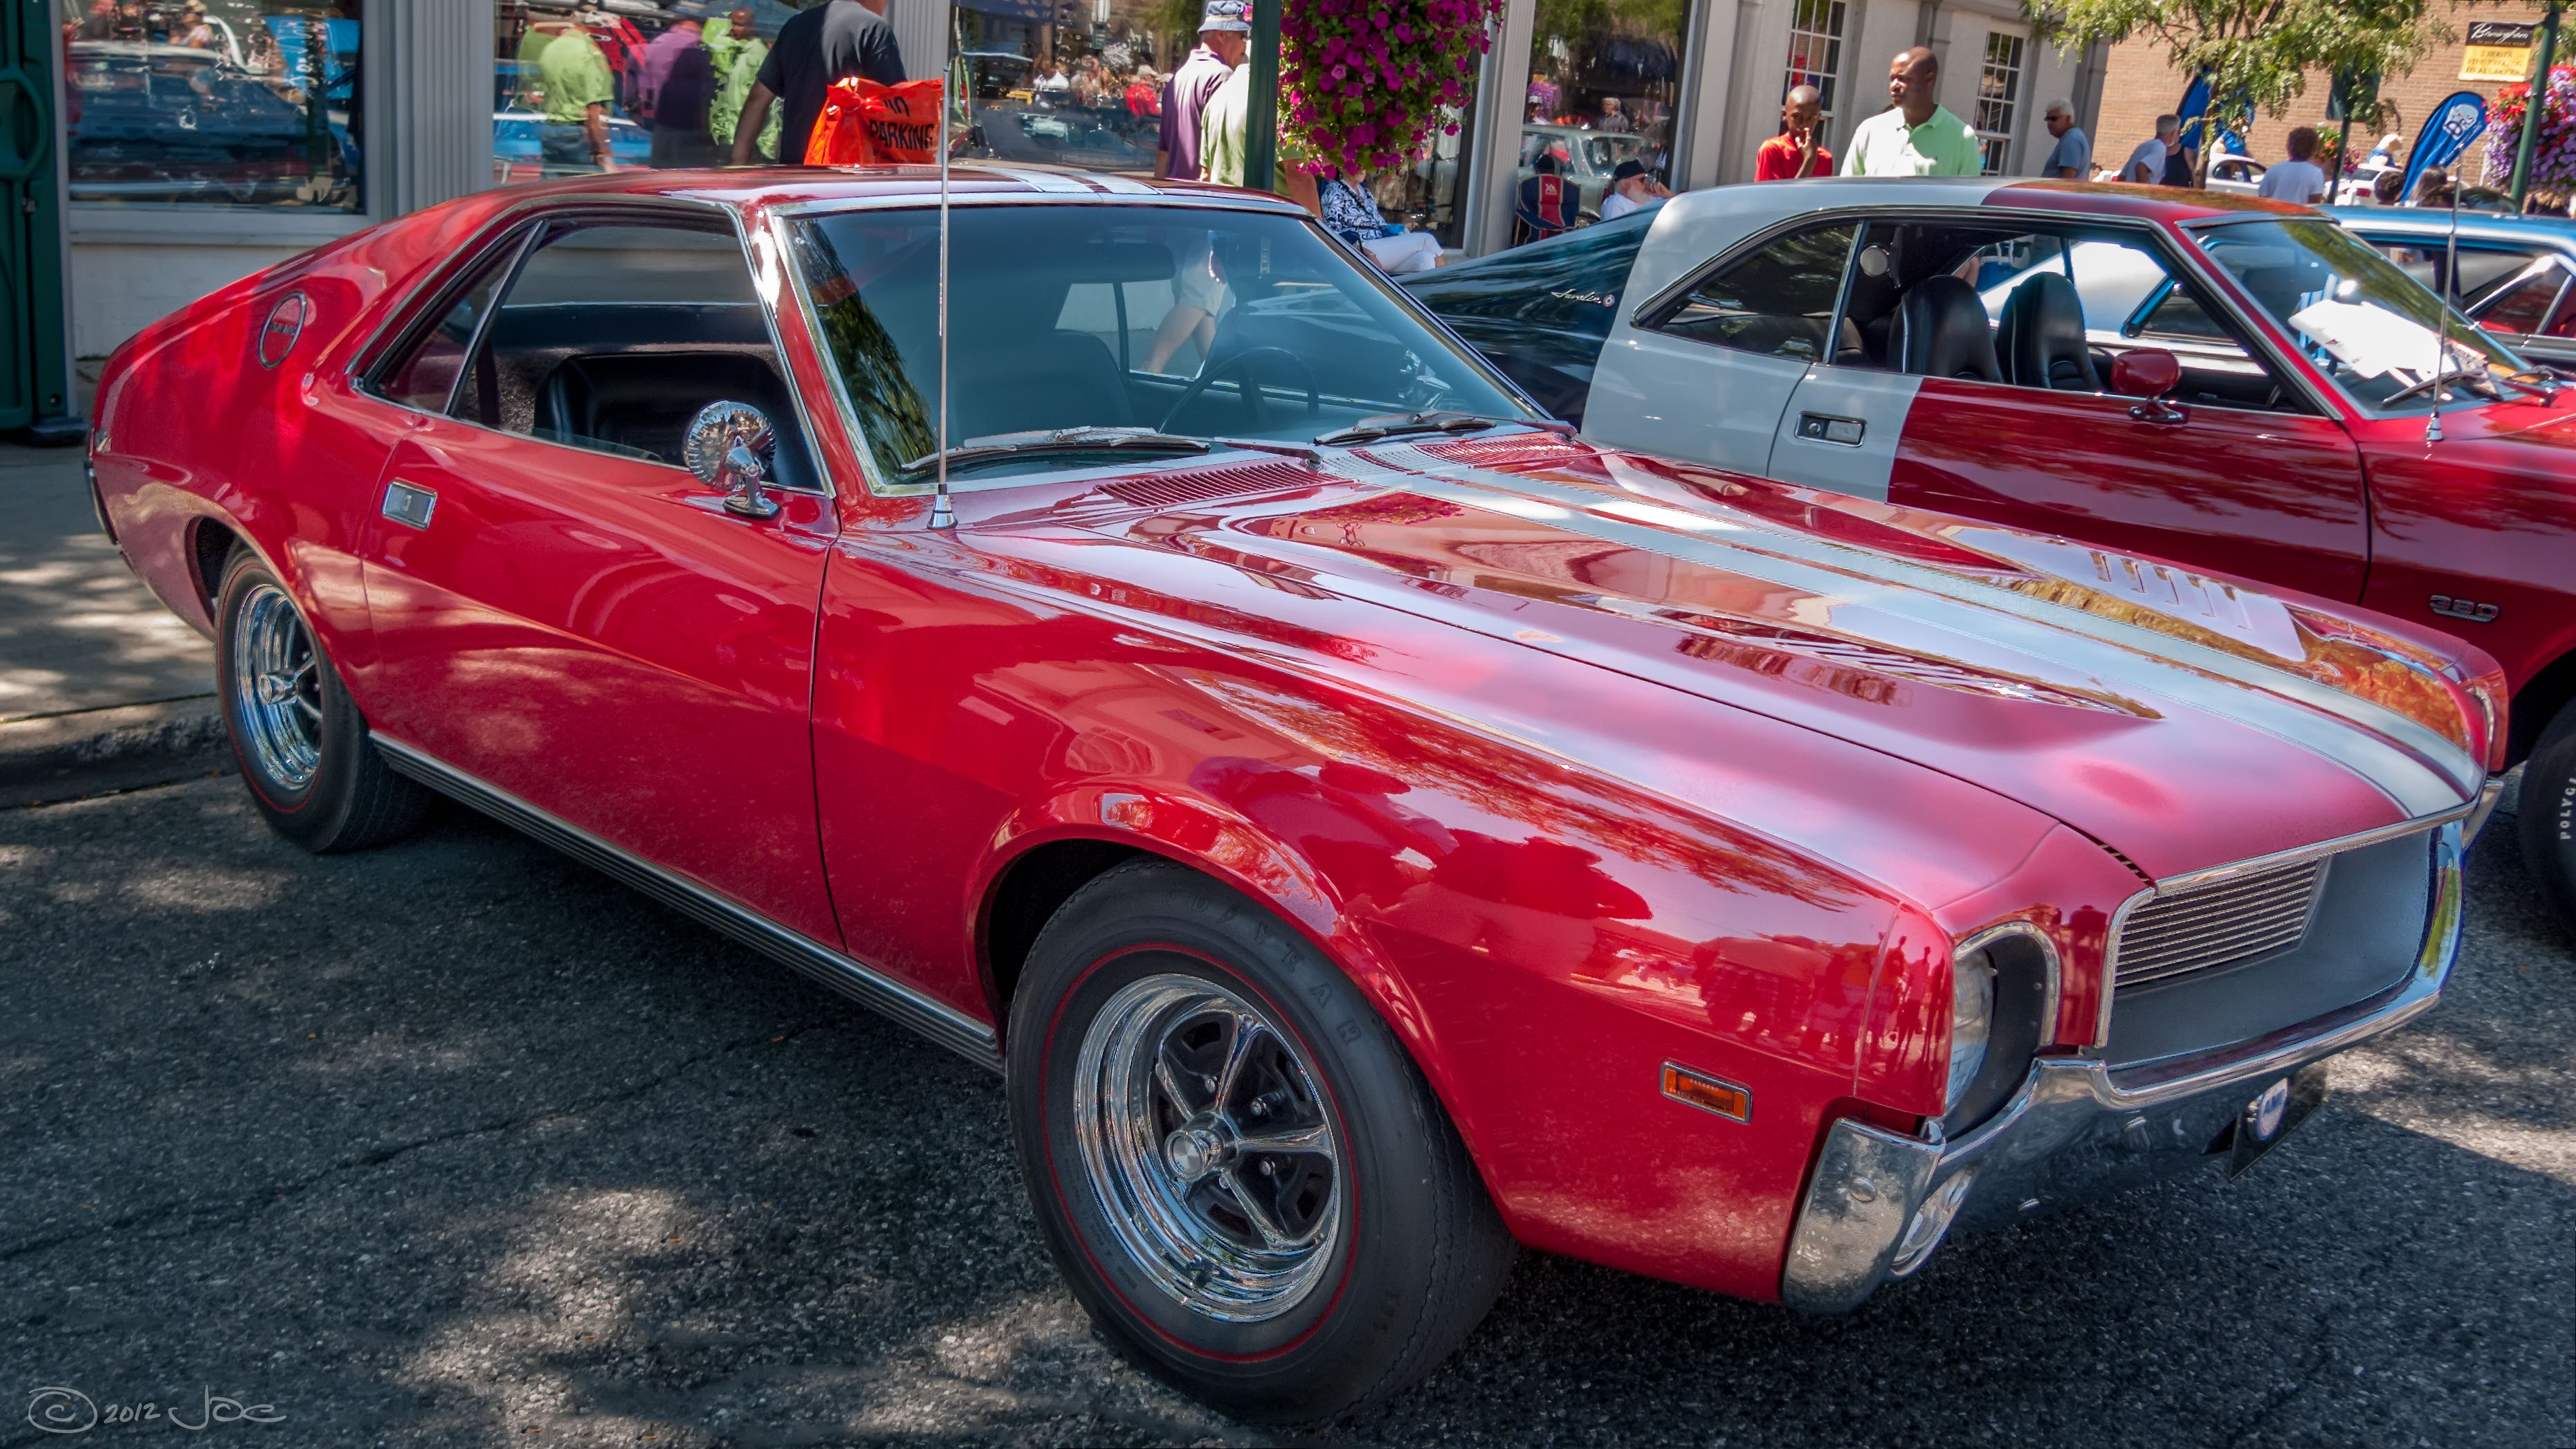
car, vehicle, show, sports car, muscle car, cruise, 2012, dream, classic, woodward, coupe, antique car, land vehicle, automobile make, automotive exterior, compact car, amc amx